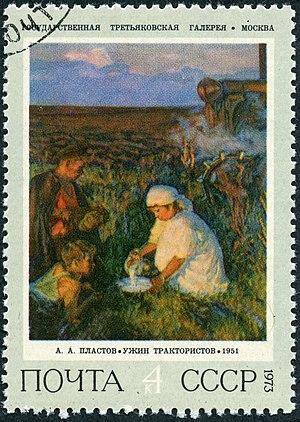
Arkadi Plastov, né le 19 janvier 1893 à Prislonikha en Russie et mort le 12 mai 1972 à Prislonikha est un peintre soviétique.